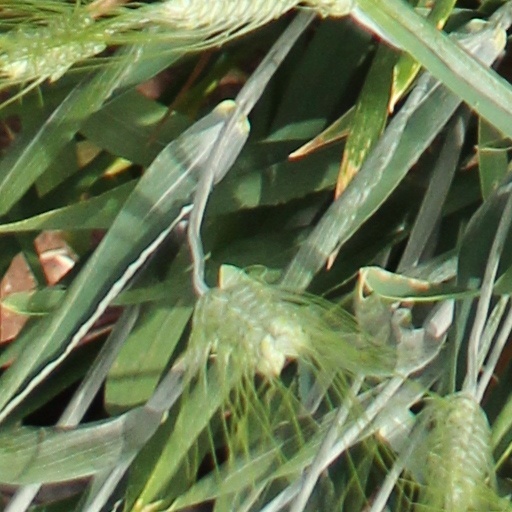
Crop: wheat